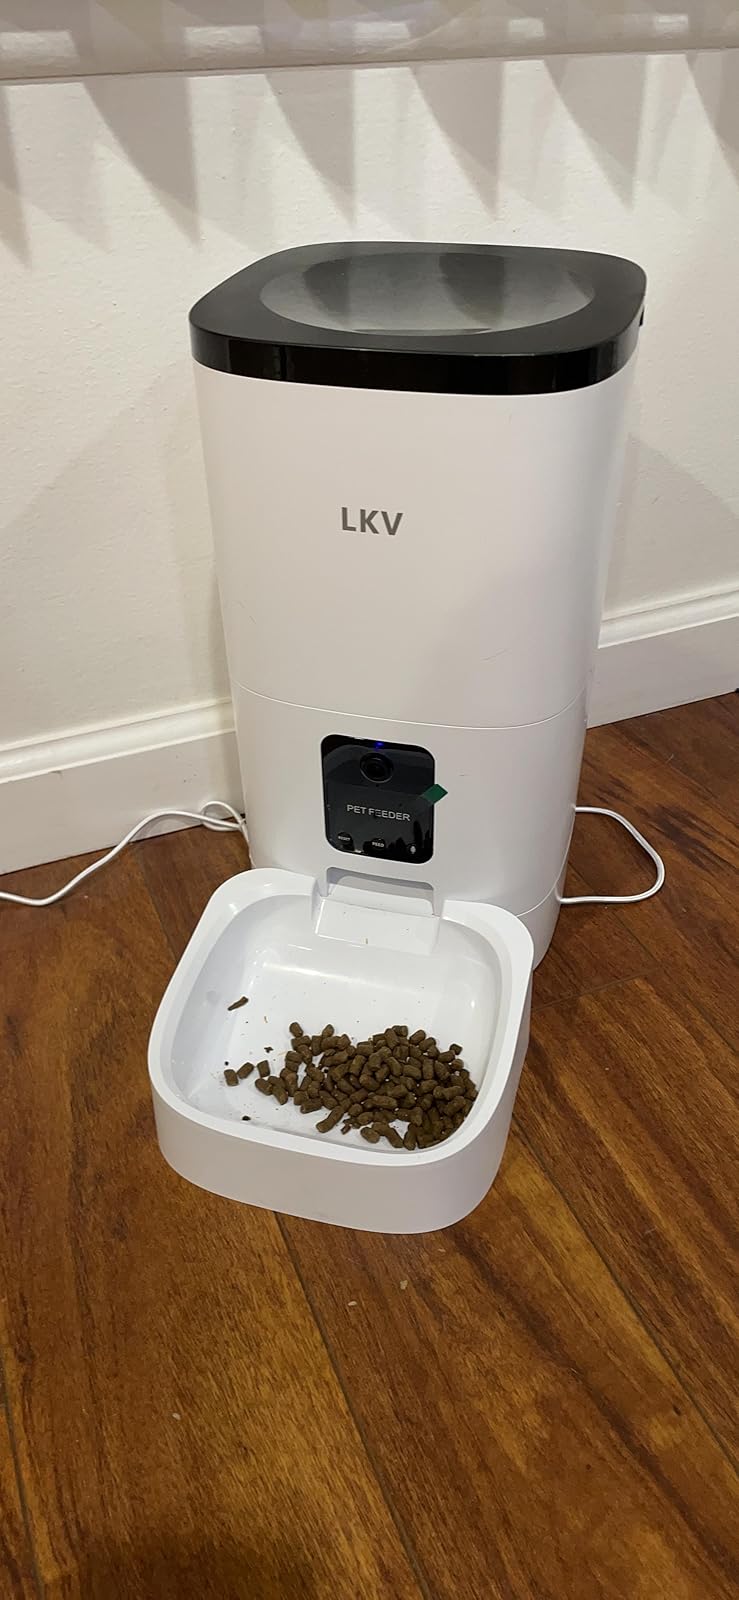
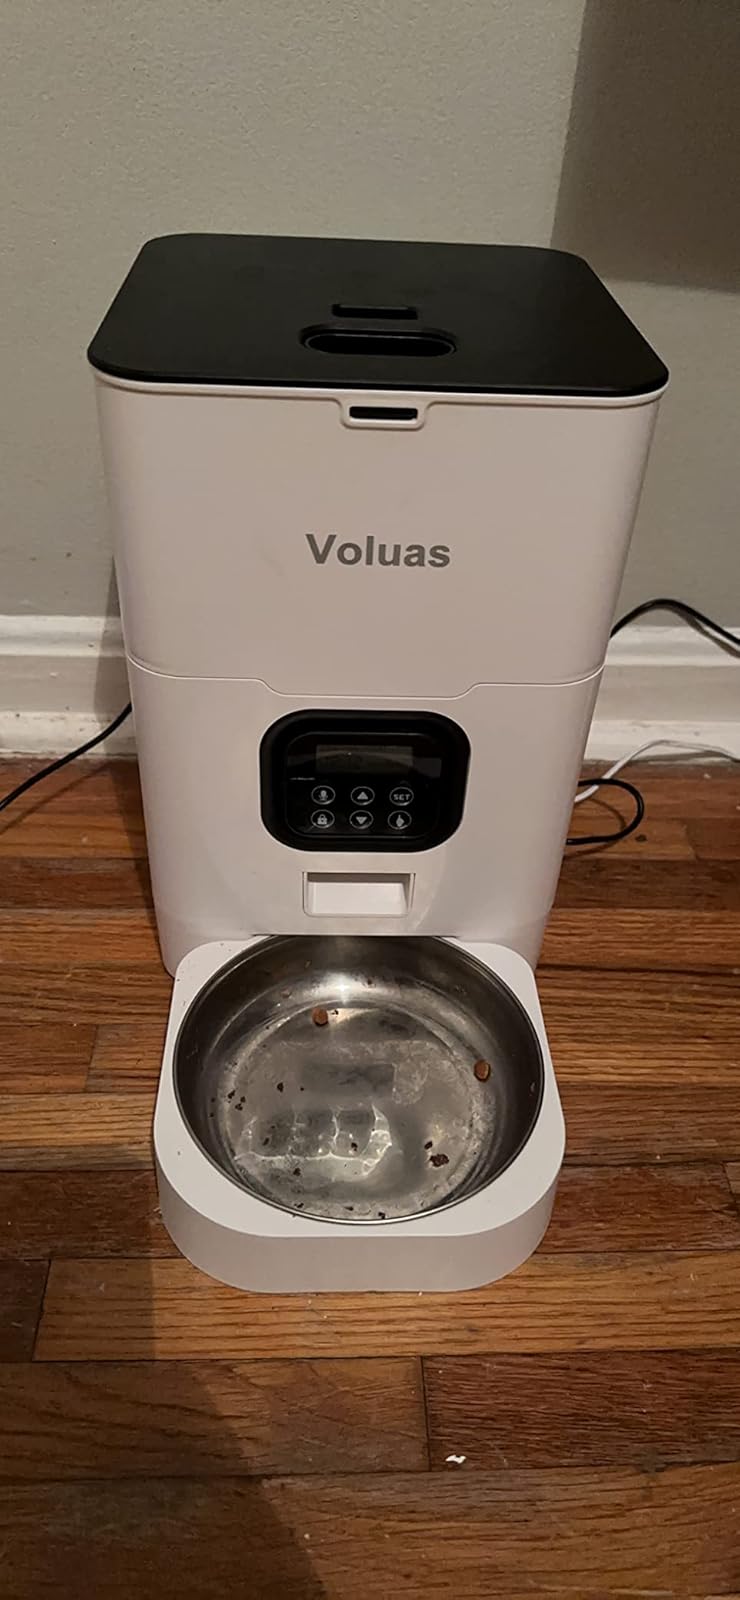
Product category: items_feeder
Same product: no